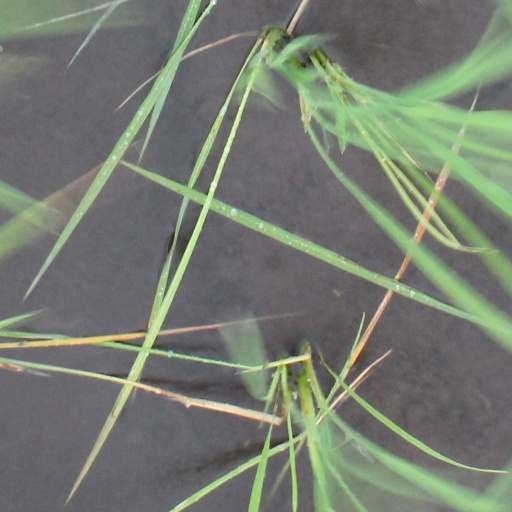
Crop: rice